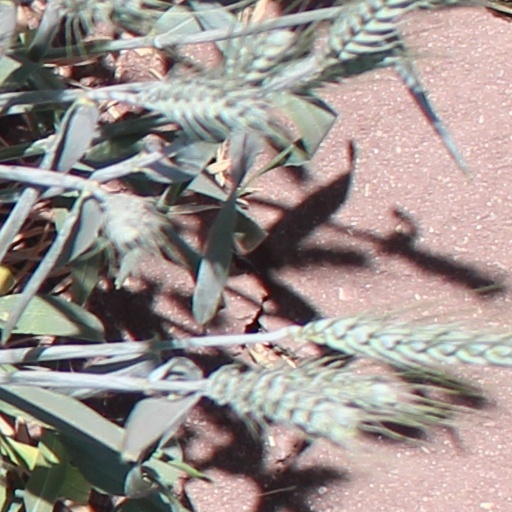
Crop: wheat